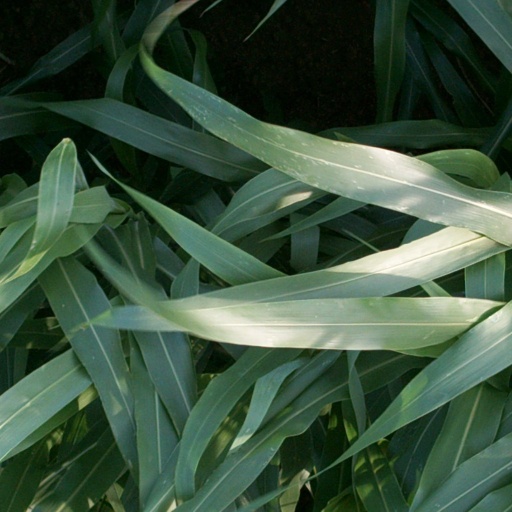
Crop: sorghum